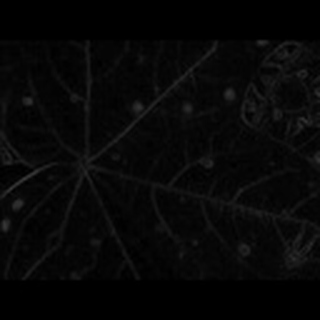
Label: cotton_target_spot